Kutty Story

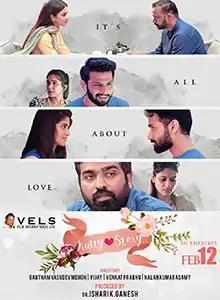
Poster

Kutty Story is a 2021 Indian Tamil-language romantic anthology film, consisting of four short film segments directed by Gautham Vasudev Menon, A.L.Vijay, Venkat Prabhu and Nalan Kumarasamy and produced by Ishari K. Ganesh under the banner of Vels Film International. The film stars Menon, Amala Paul, Vinoth Kishan, Amitash Pradhan, Megha Akash, Sunaina, Varun, Sakshi Agarwal, Vijay Sethupathi and Aditi Balan. The film was released on 12 February 2021.